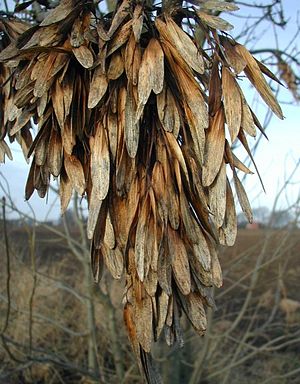
Ask (træ) / Galleri
Frugter.
Ask, også almindelig ask, er et op til 35 m højt træ, der vokser på fugtig bund i skov og krat. Den er ofte plantet. Ask har en åben krone og et let løv, som lader en del lys slippe igennem.